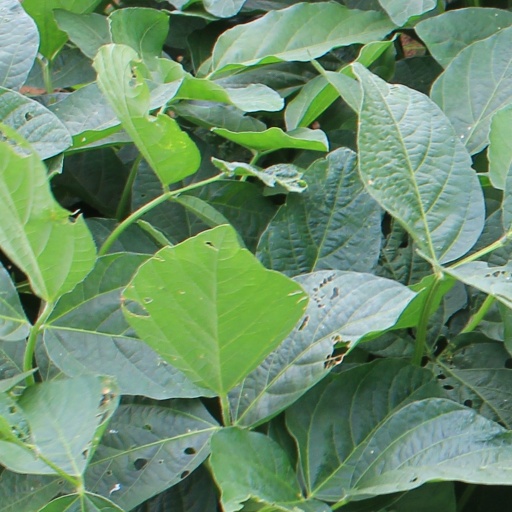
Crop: soybean